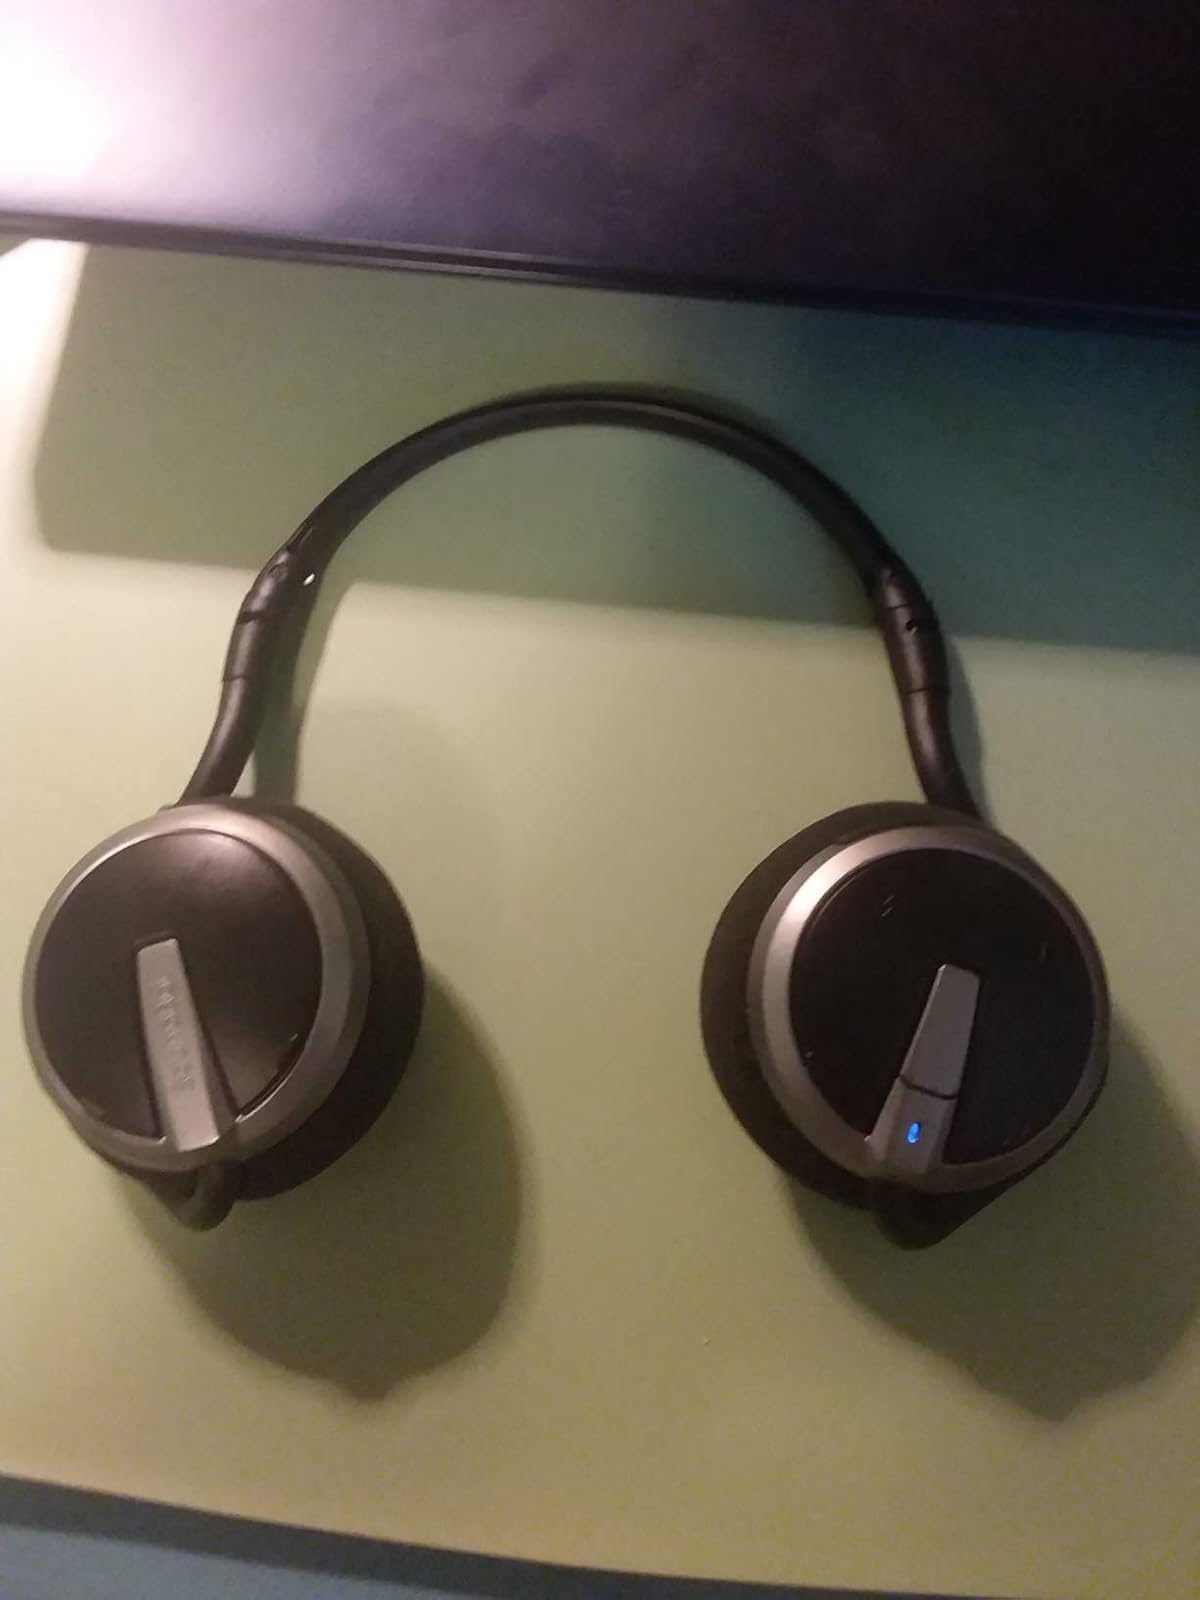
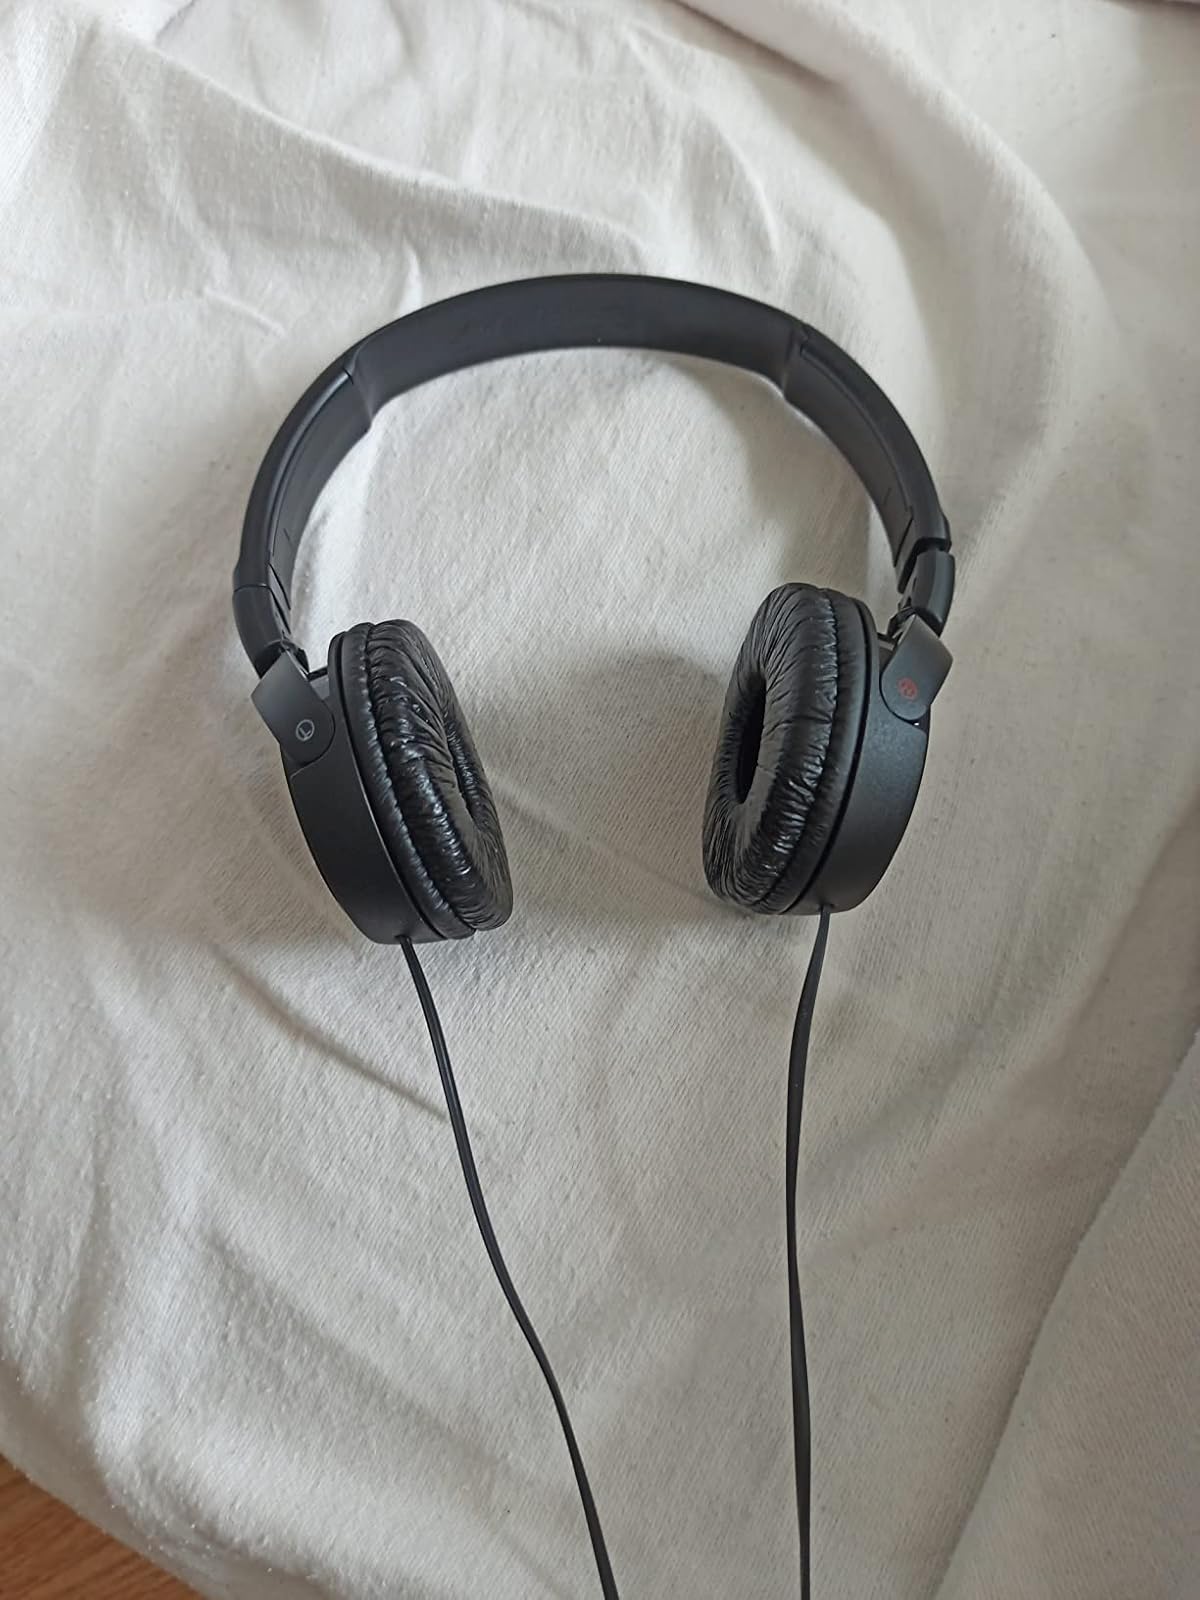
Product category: headphones
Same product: no